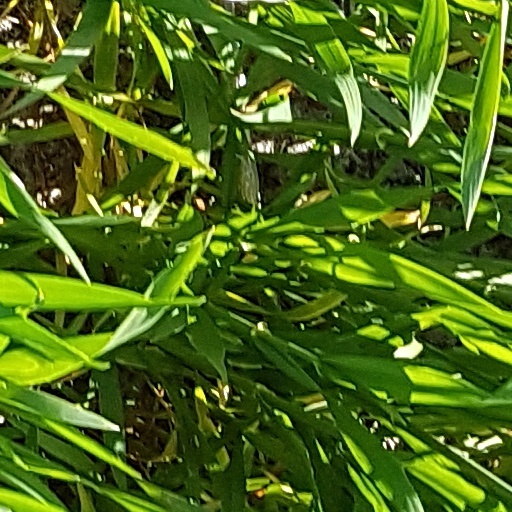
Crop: wheat